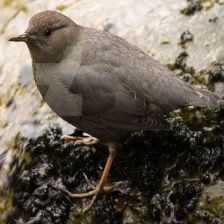
Species: AMERICAN DIPPER
Scientific name: CINCLUS MEXICANUS